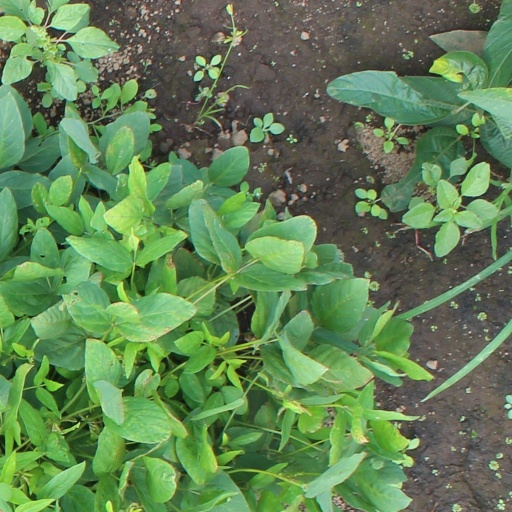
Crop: soybean